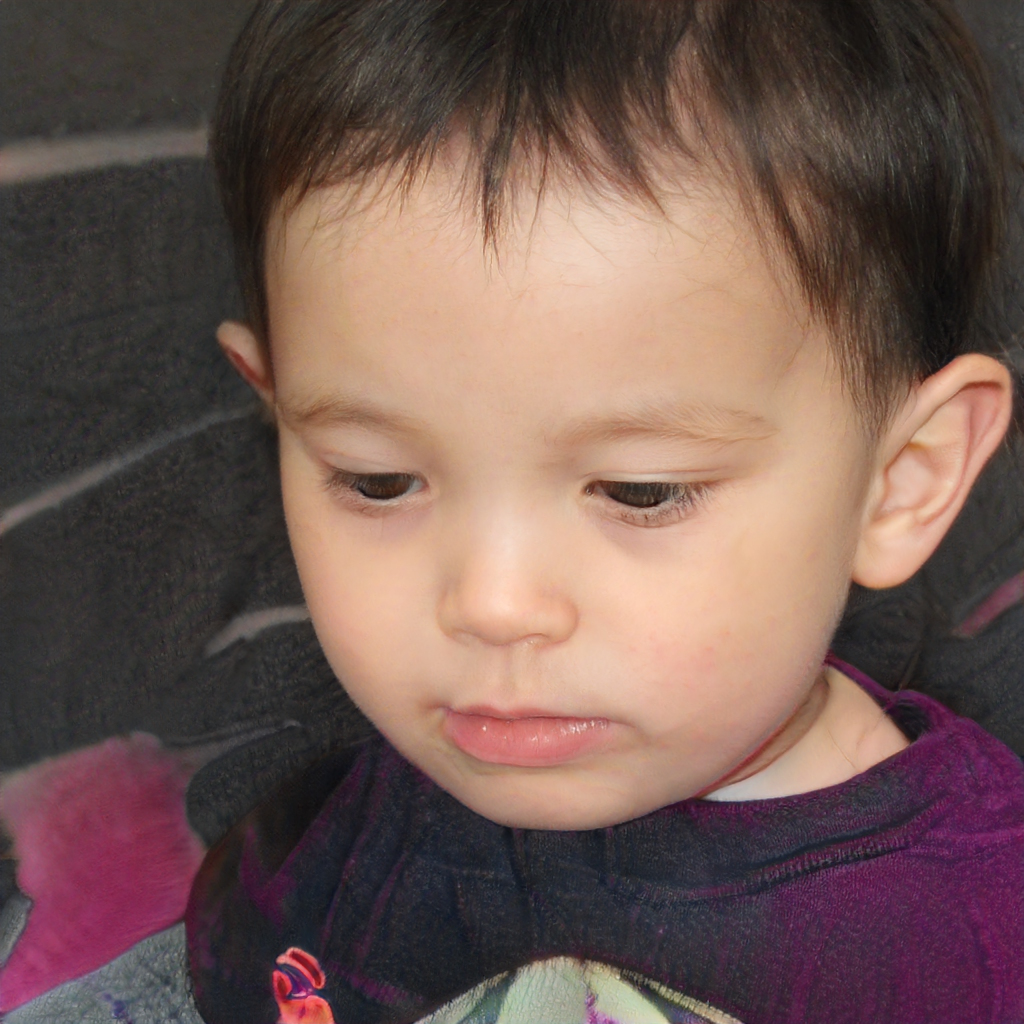
Gender: Male